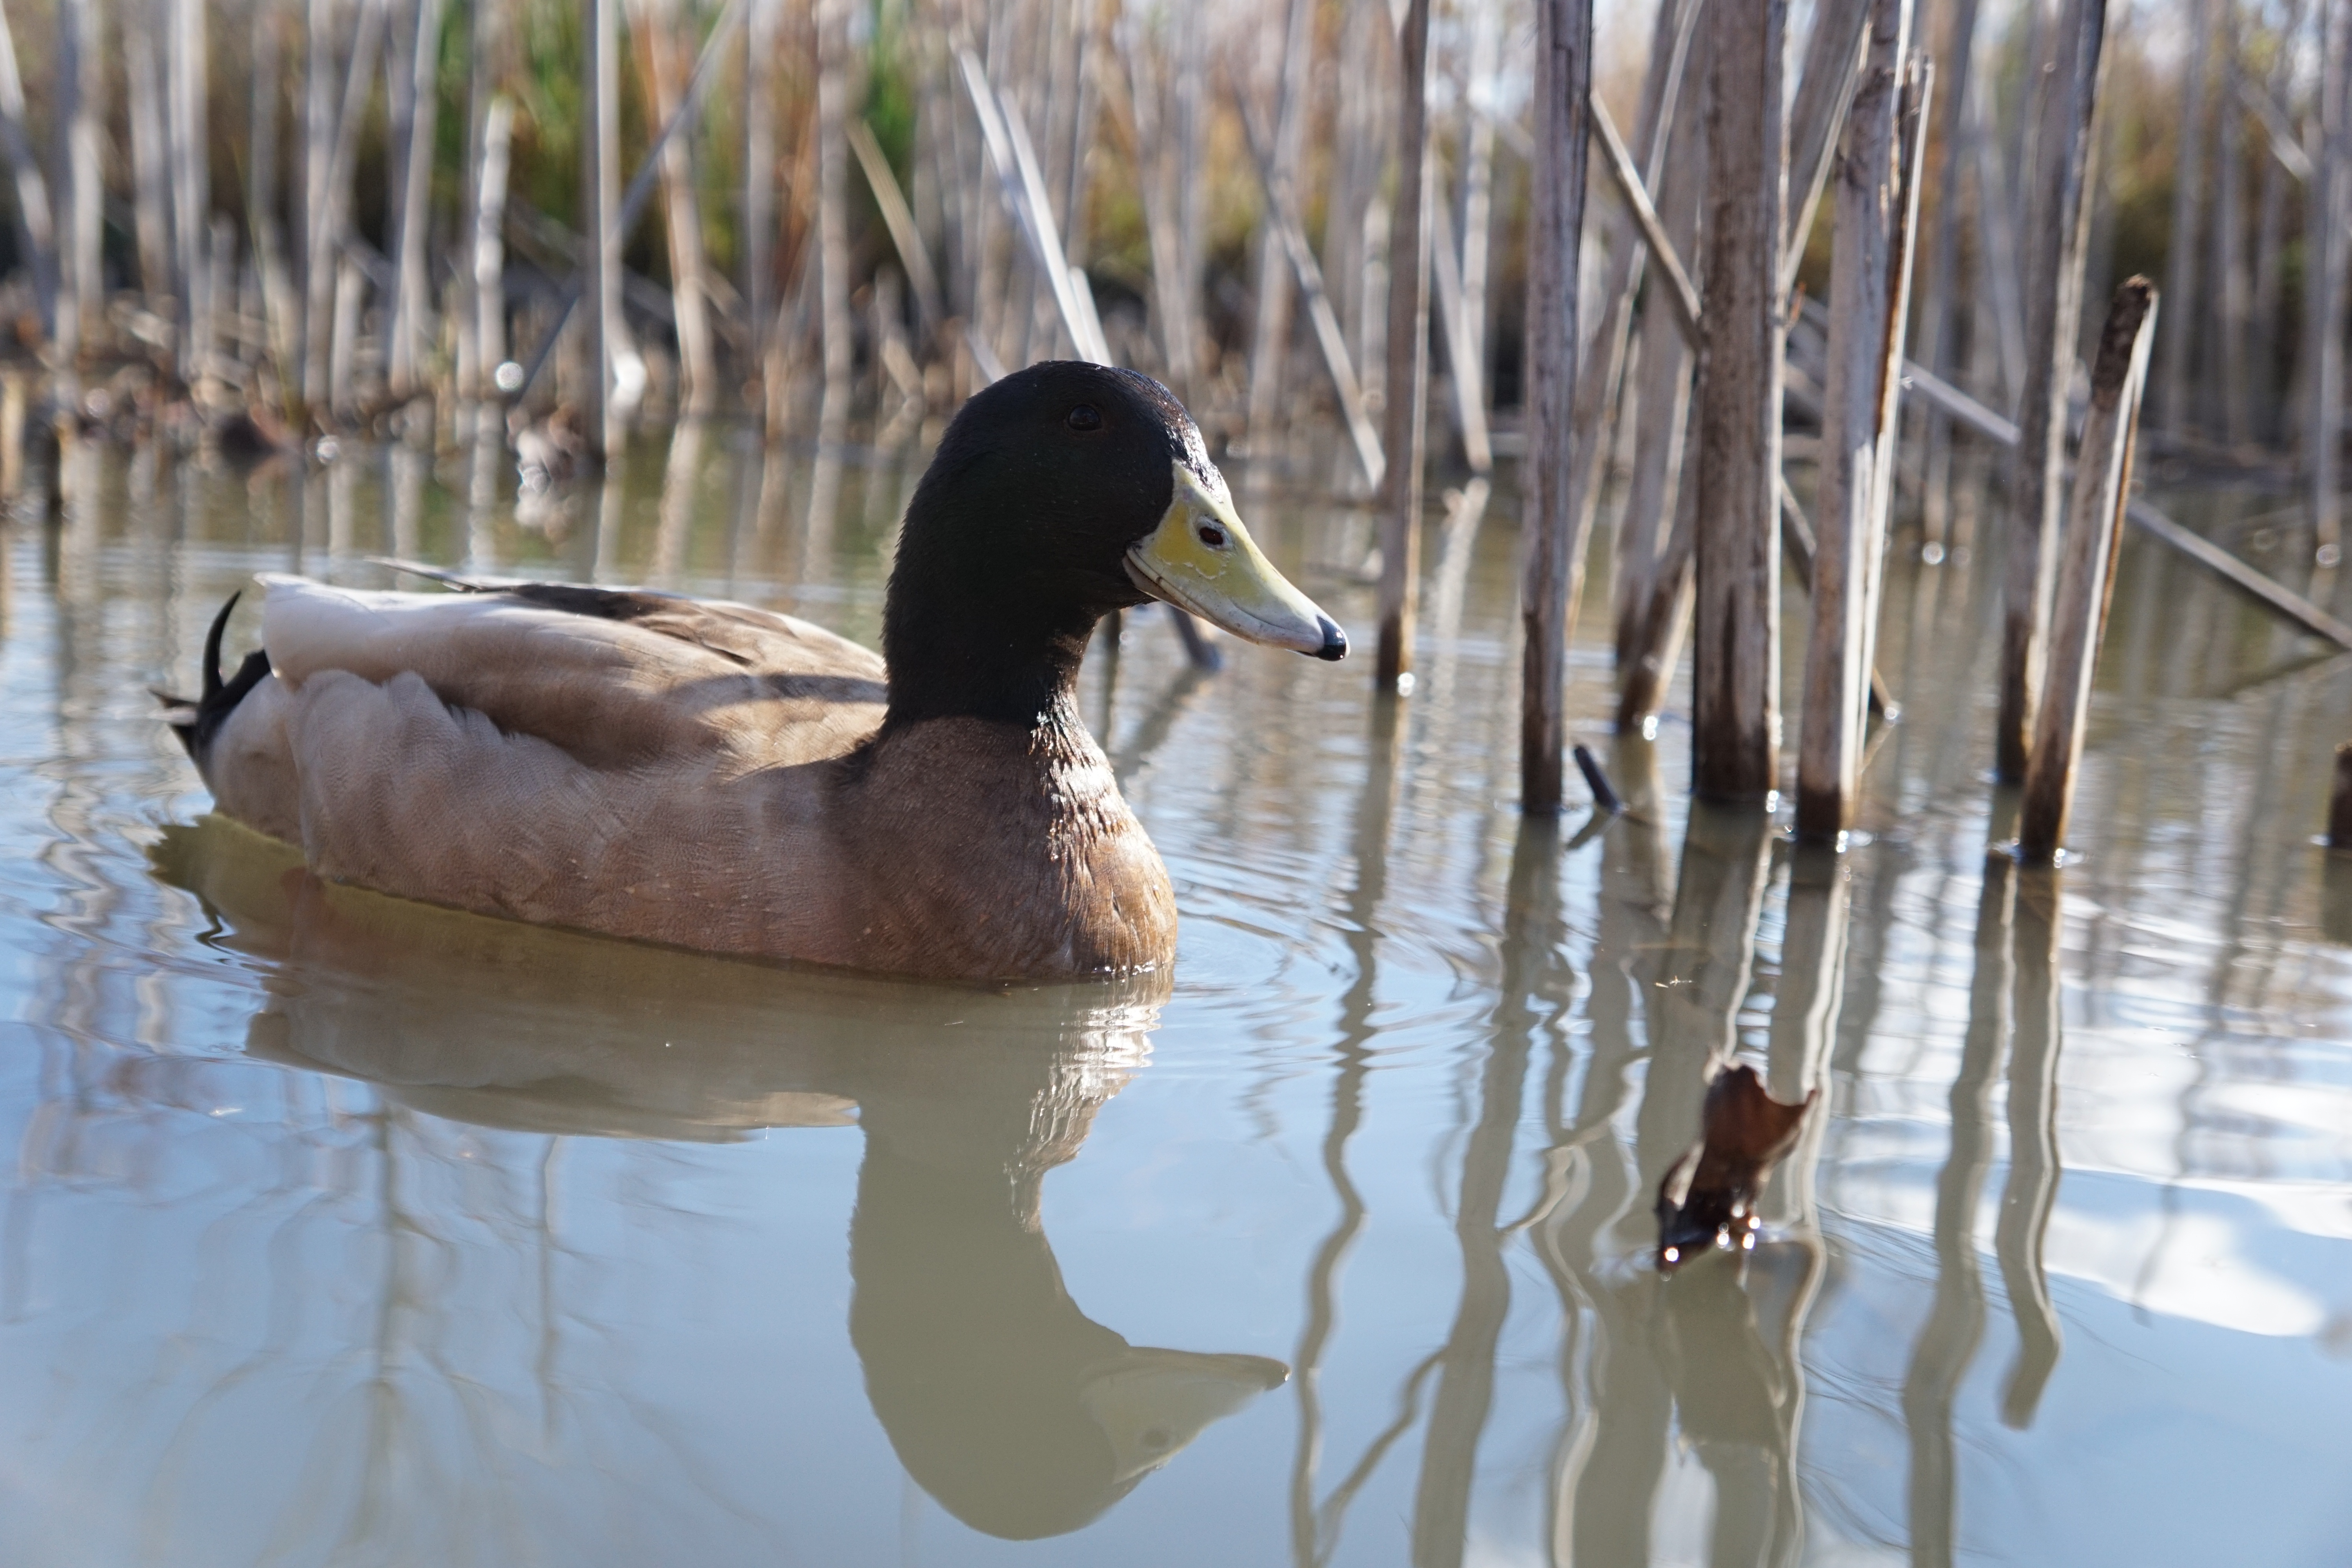
water, nature, bird, pond, wildlife, reflection, beak, fauna, duck, vertebrate, waterfowl, water bird, mallard, ducks geese and swans